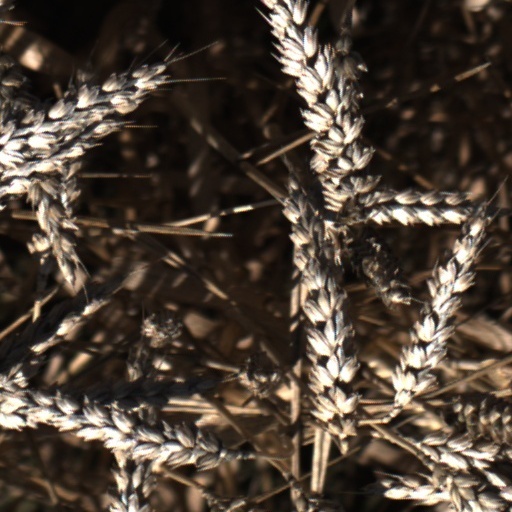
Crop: wheat